Beagle Boys

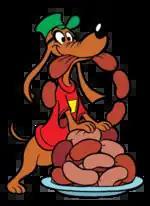
His favorite activity is eating sausages.

Ottoperotto – univerbation of – is the Beagle Boys' pet dachshund in Italian comic book stories. The joke about him being a dachshund is that in Italy the Beagle Boys are referred to as "Banda Bassotti", which means "Dachshund Gang". Like his masters, Ottoperotto wears a bandit mask, a shirt, and a cap, marked with the number 64 (the result of the 8×8 multiplication). The Beagle Boys frequently take Ottoperotto along on their robberies, to act as a guard dog and to reach spaces too small for the Beagle Boys themselves. However, the plans are often spoiled by Ottoperotto's constant, voracious appetite. Whenever Ottoperotto smells food, he abandons everything else to get to eat it.